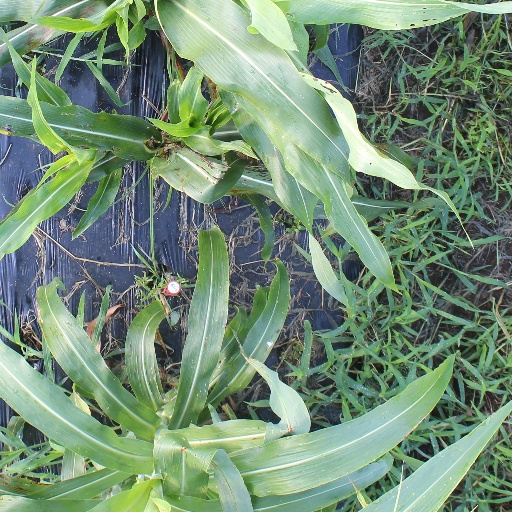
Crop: sorghum